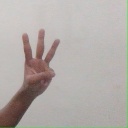
अक्षर: व